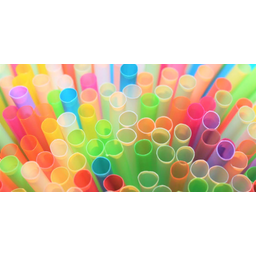
Label: plastic